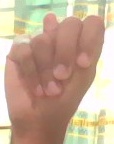
ASL sign: N